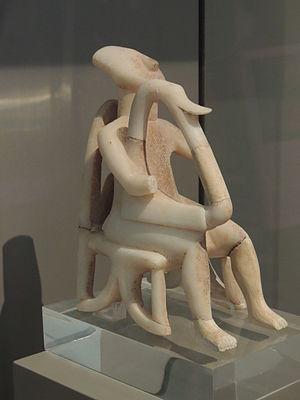
L'art cycladique est une forme d'art rattachée à la civilisation des Cyclades florissante entre approximativement 3300 et 2000 av. J.-C. dans les îles des Cyclades. Avec les civilisations minoenne et mycénienne, le peuple cycladique fait partie des trois cultures majeures de la civilisation dite égéenne. L'art cycladique représente donc l'une des trois branches principales de l'Aegean art.